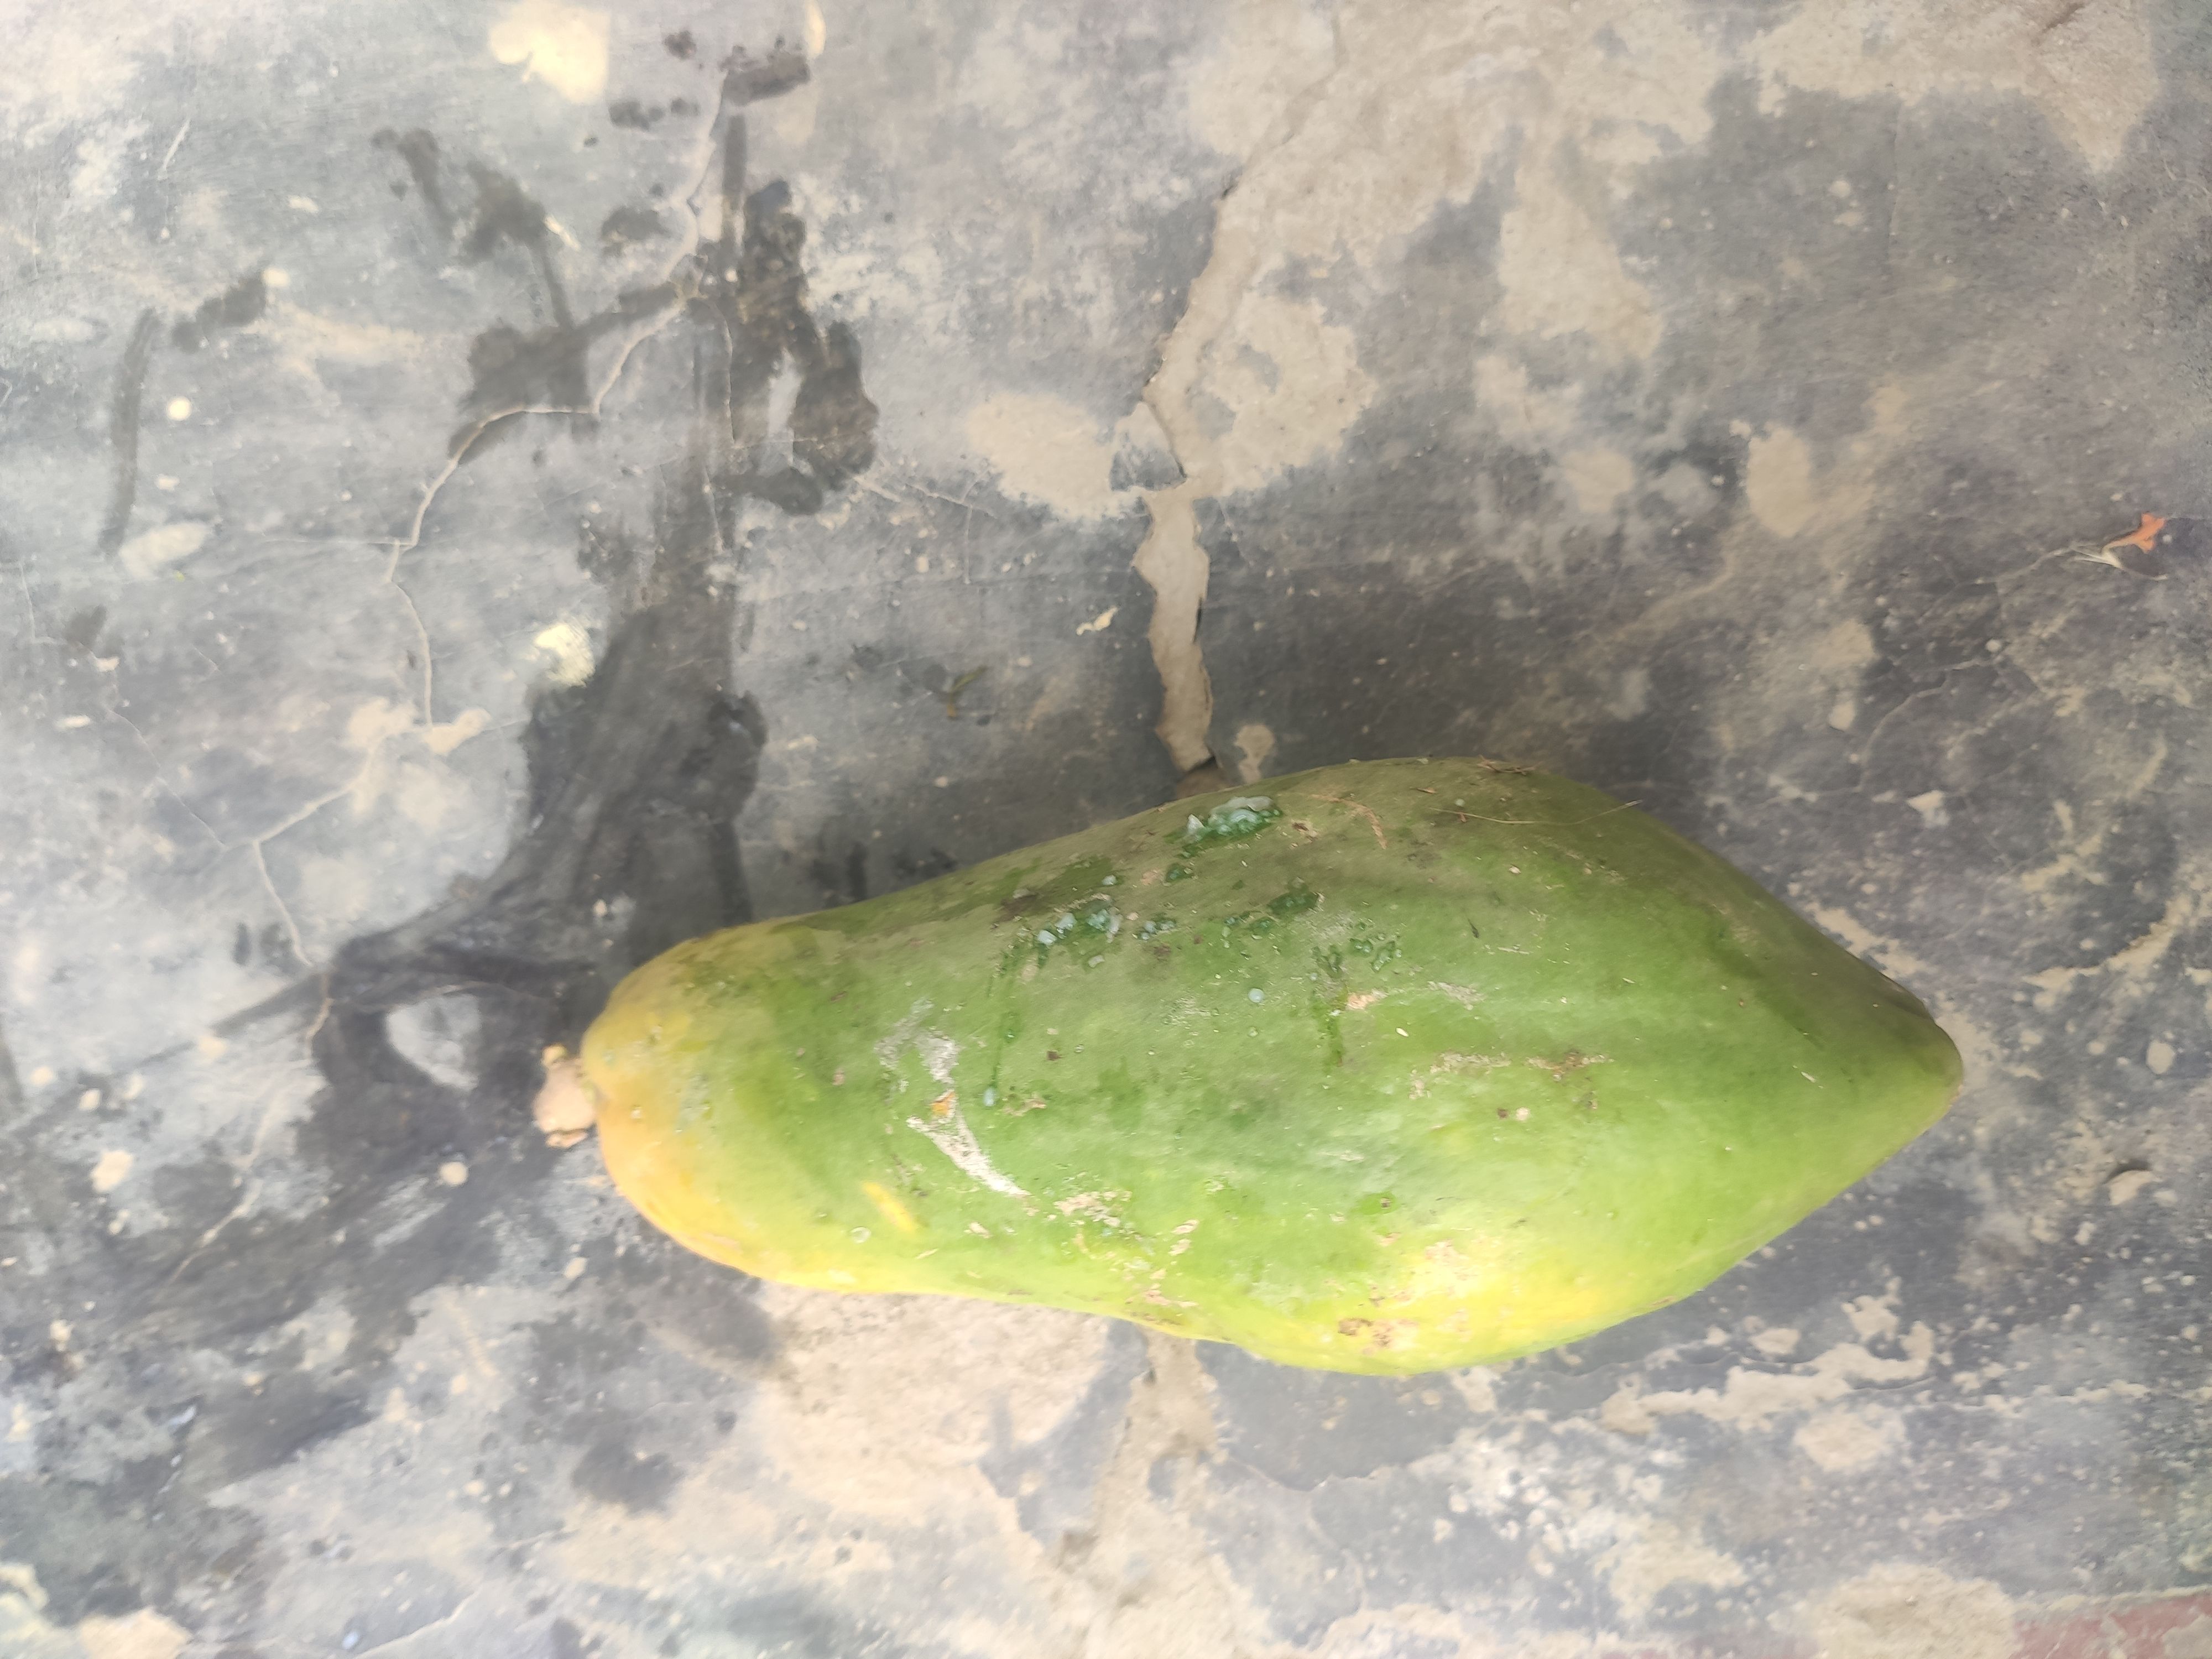
Fruit: papayas
Grade: 1st-grade